Scottish Government

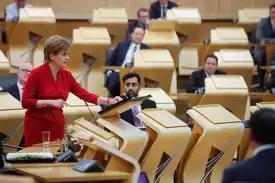
First Minister Nicola Sturgeon before the Scottish Parliament during First Minister's Questions

The Scottish Government's main headquarters are based at St Andrew's House in the capital city, Edinburgh. Additionally, the Scottish Government has offices at Victoria Quay, Saughton House and Bute House (the official residence of the first minister), all located in Edinburgh, with an additional office at 5 Atlantic Quay in Glasgow. All Ministers and officials have access to Scotland House at Victoria Embankment in London, when necessary. Dover House on Whitehall is now used by the Scotland Office and the devolved Scottish Ministers no longer use it.